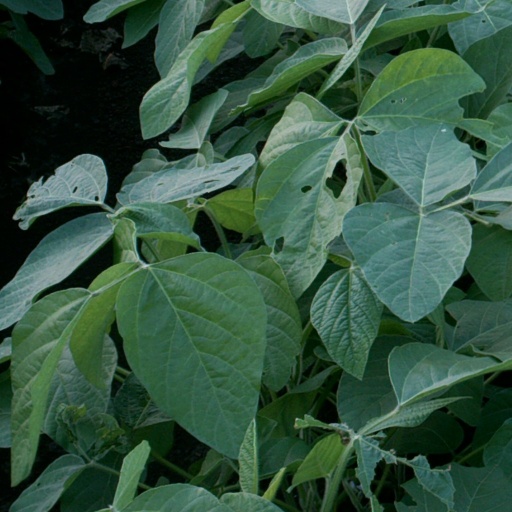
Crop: soybean